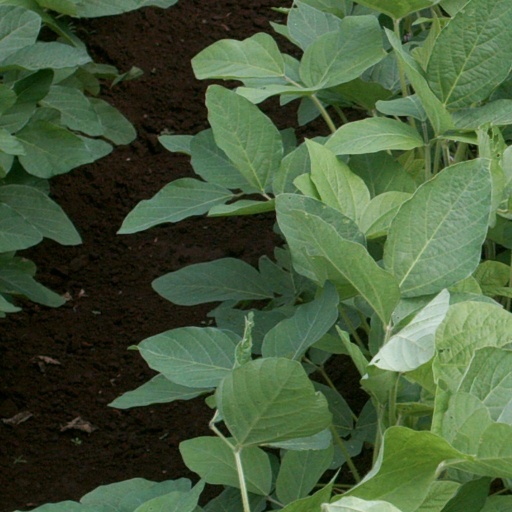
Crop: soybean